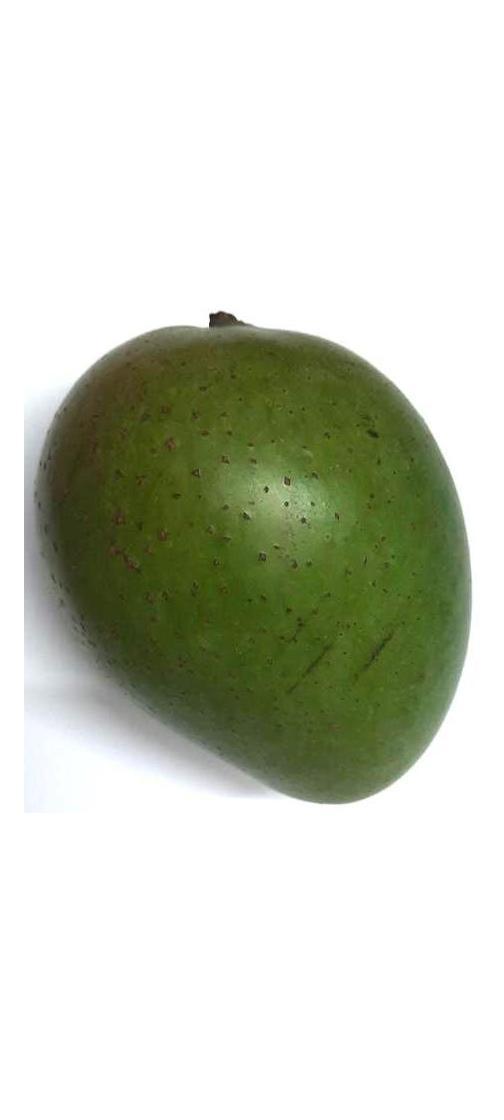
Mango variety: Ashshina Zhinuk